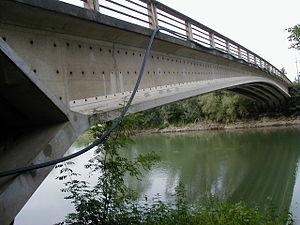
Pont d'Esbly sur la Marne
Cet article recense les monuments historiques de l'est de la Seine-et-Marne, en France.
Cette liste contient les ponts présents sur la Marne et ses bras. Elle est donnée par département depuis l'aval de la rivière vers son amont et précise, après chaque pont, le nom des communes qu'elle relie, en commençant par celle située sur la rive gauche du cours d'eau.
Esbly est une commune française située dans le département de Seine-et-Marne en région Île-de-France.